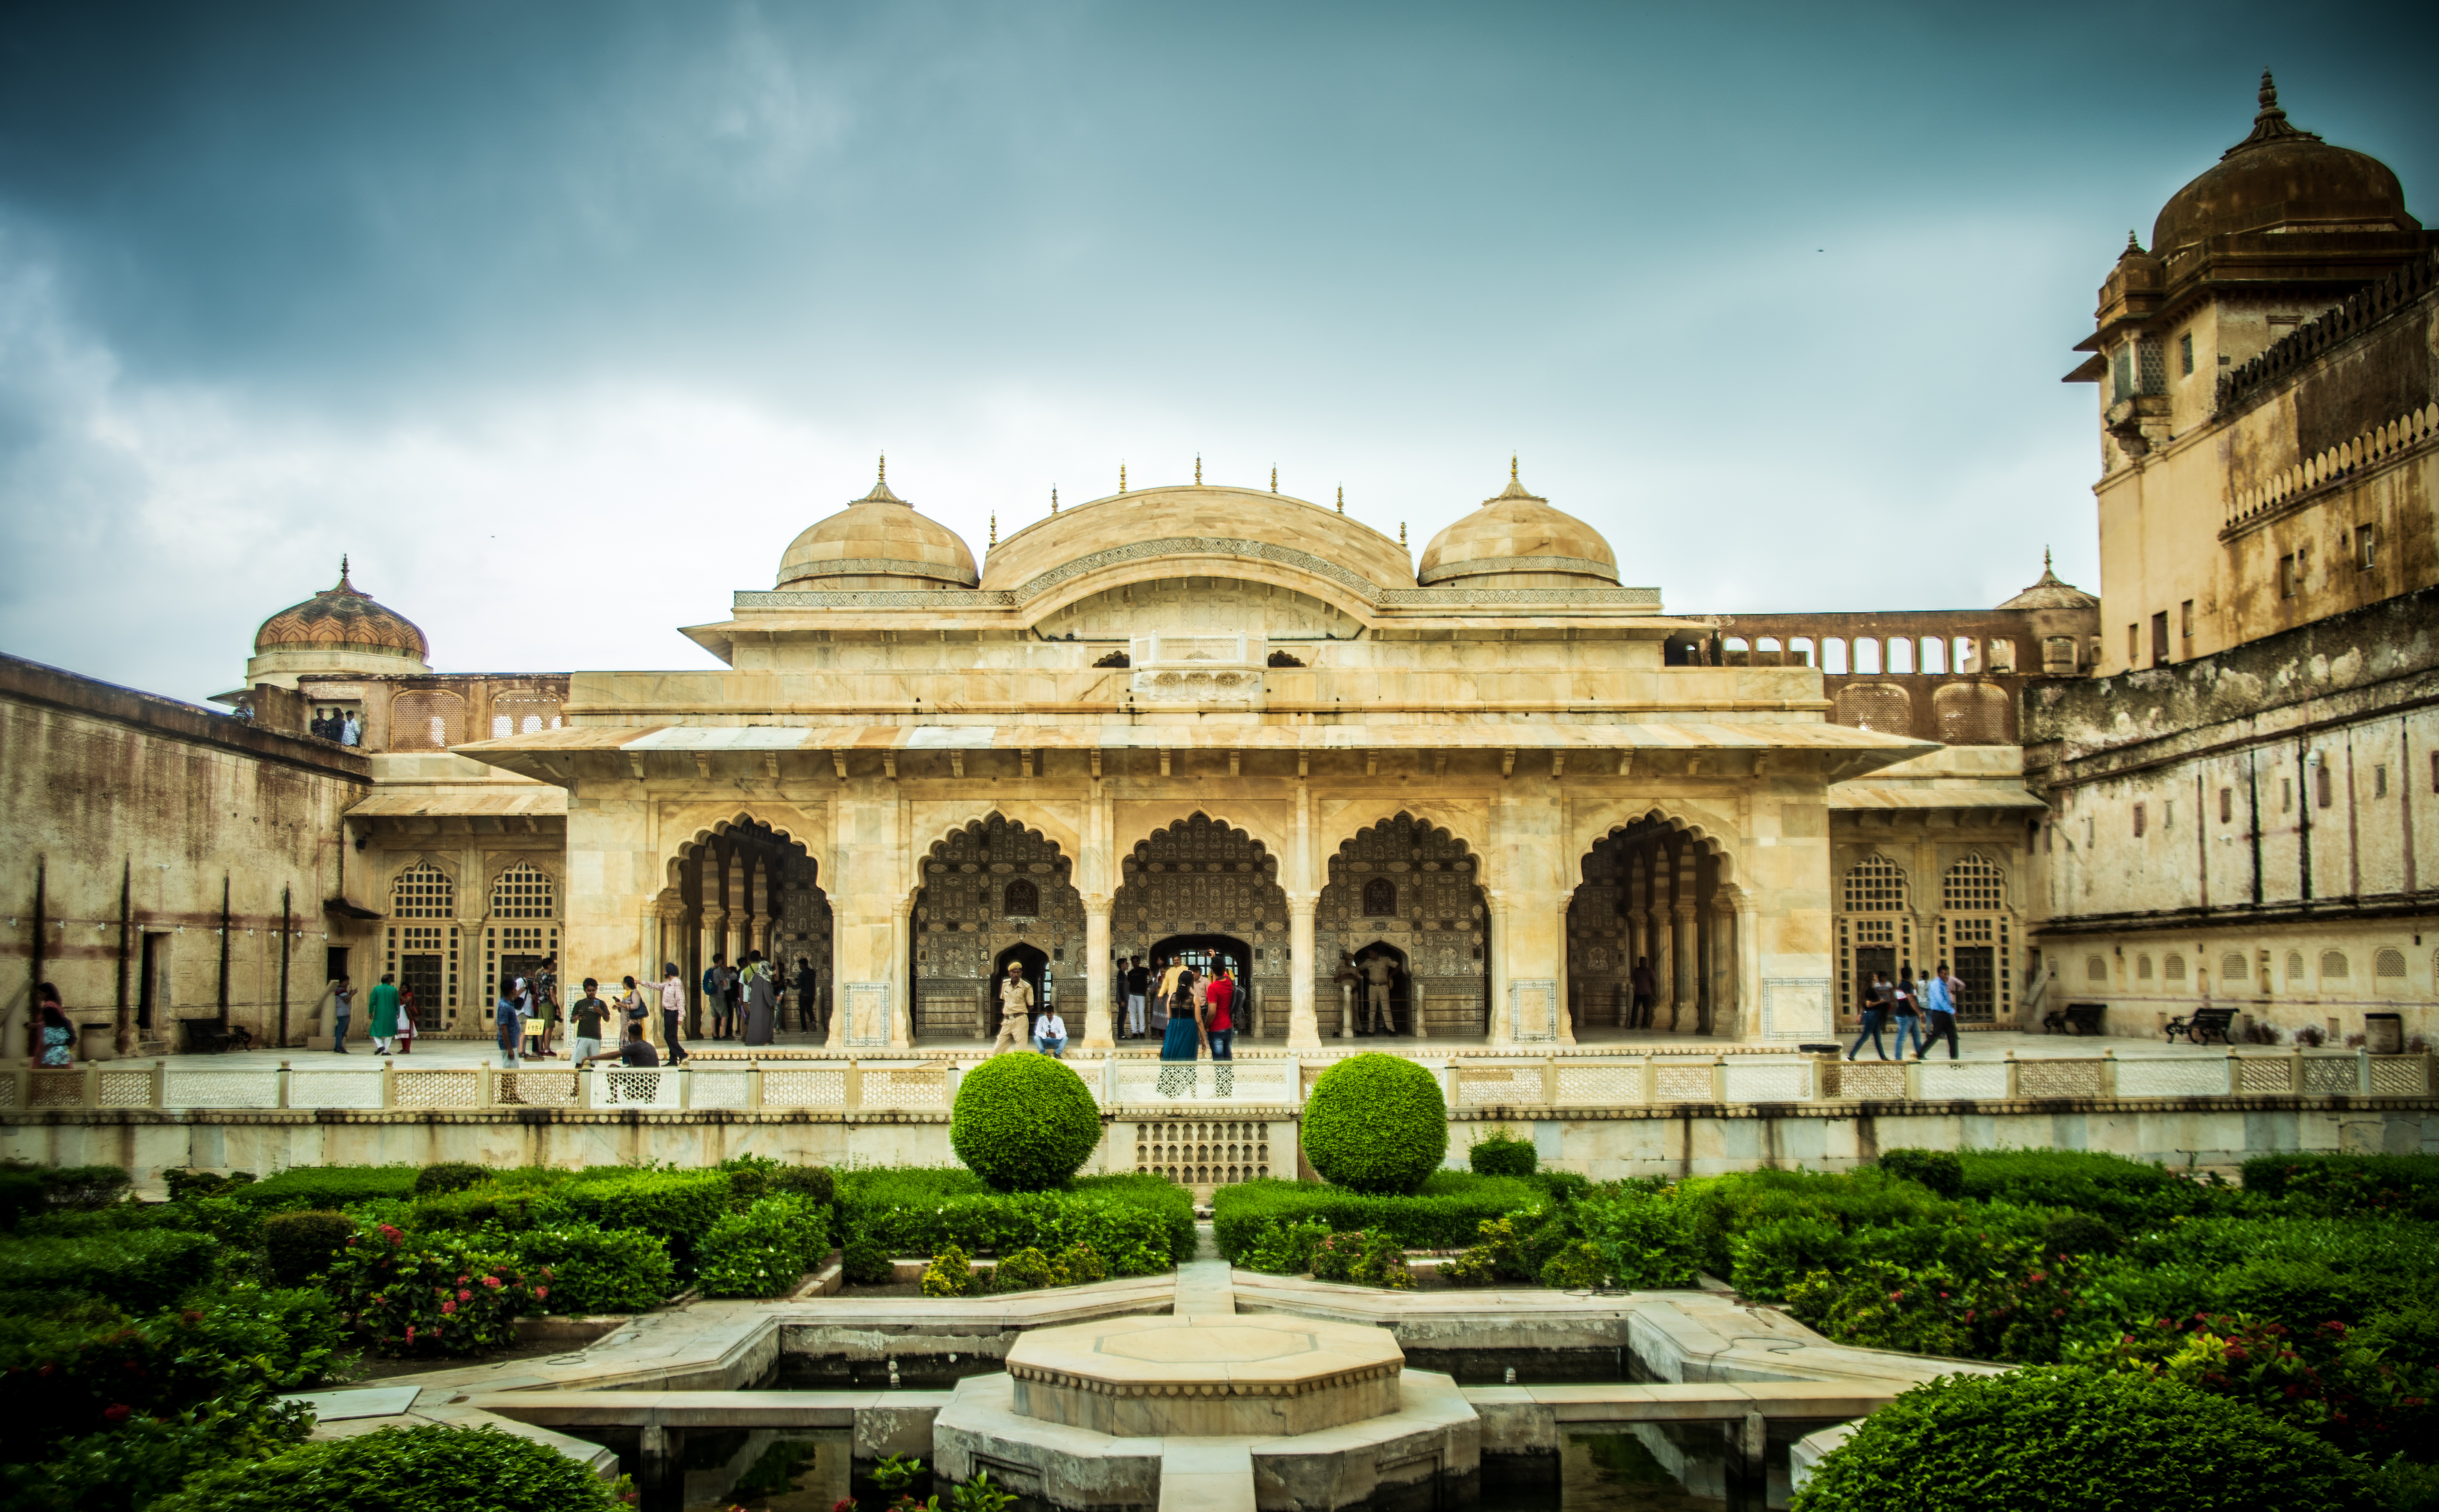
jaipur, amber, amber fort, amber palace, amer, amer fort, amer palace, ancient, architecture, asia, attraction, building, castle, desert, destination, exotic, famous, fort, fortification, fortress, heritage, hill, hilltop, hinduism, historic, historical, holiday, india, indian, king, landmark, landscape, mountain, mughal, old, outdoors, palace, pink, rajasthan, rajasthani, sightseeing, tourism, tourist, tourist attraction, tourist destination, traditional, travel, travel destination, vacation, wall, classical architecture, sky, tree, historic site, cloud, dome, arch, courtyard, mosque, estate, facade, house, place of worship, symmetry, city, mansion, official residence